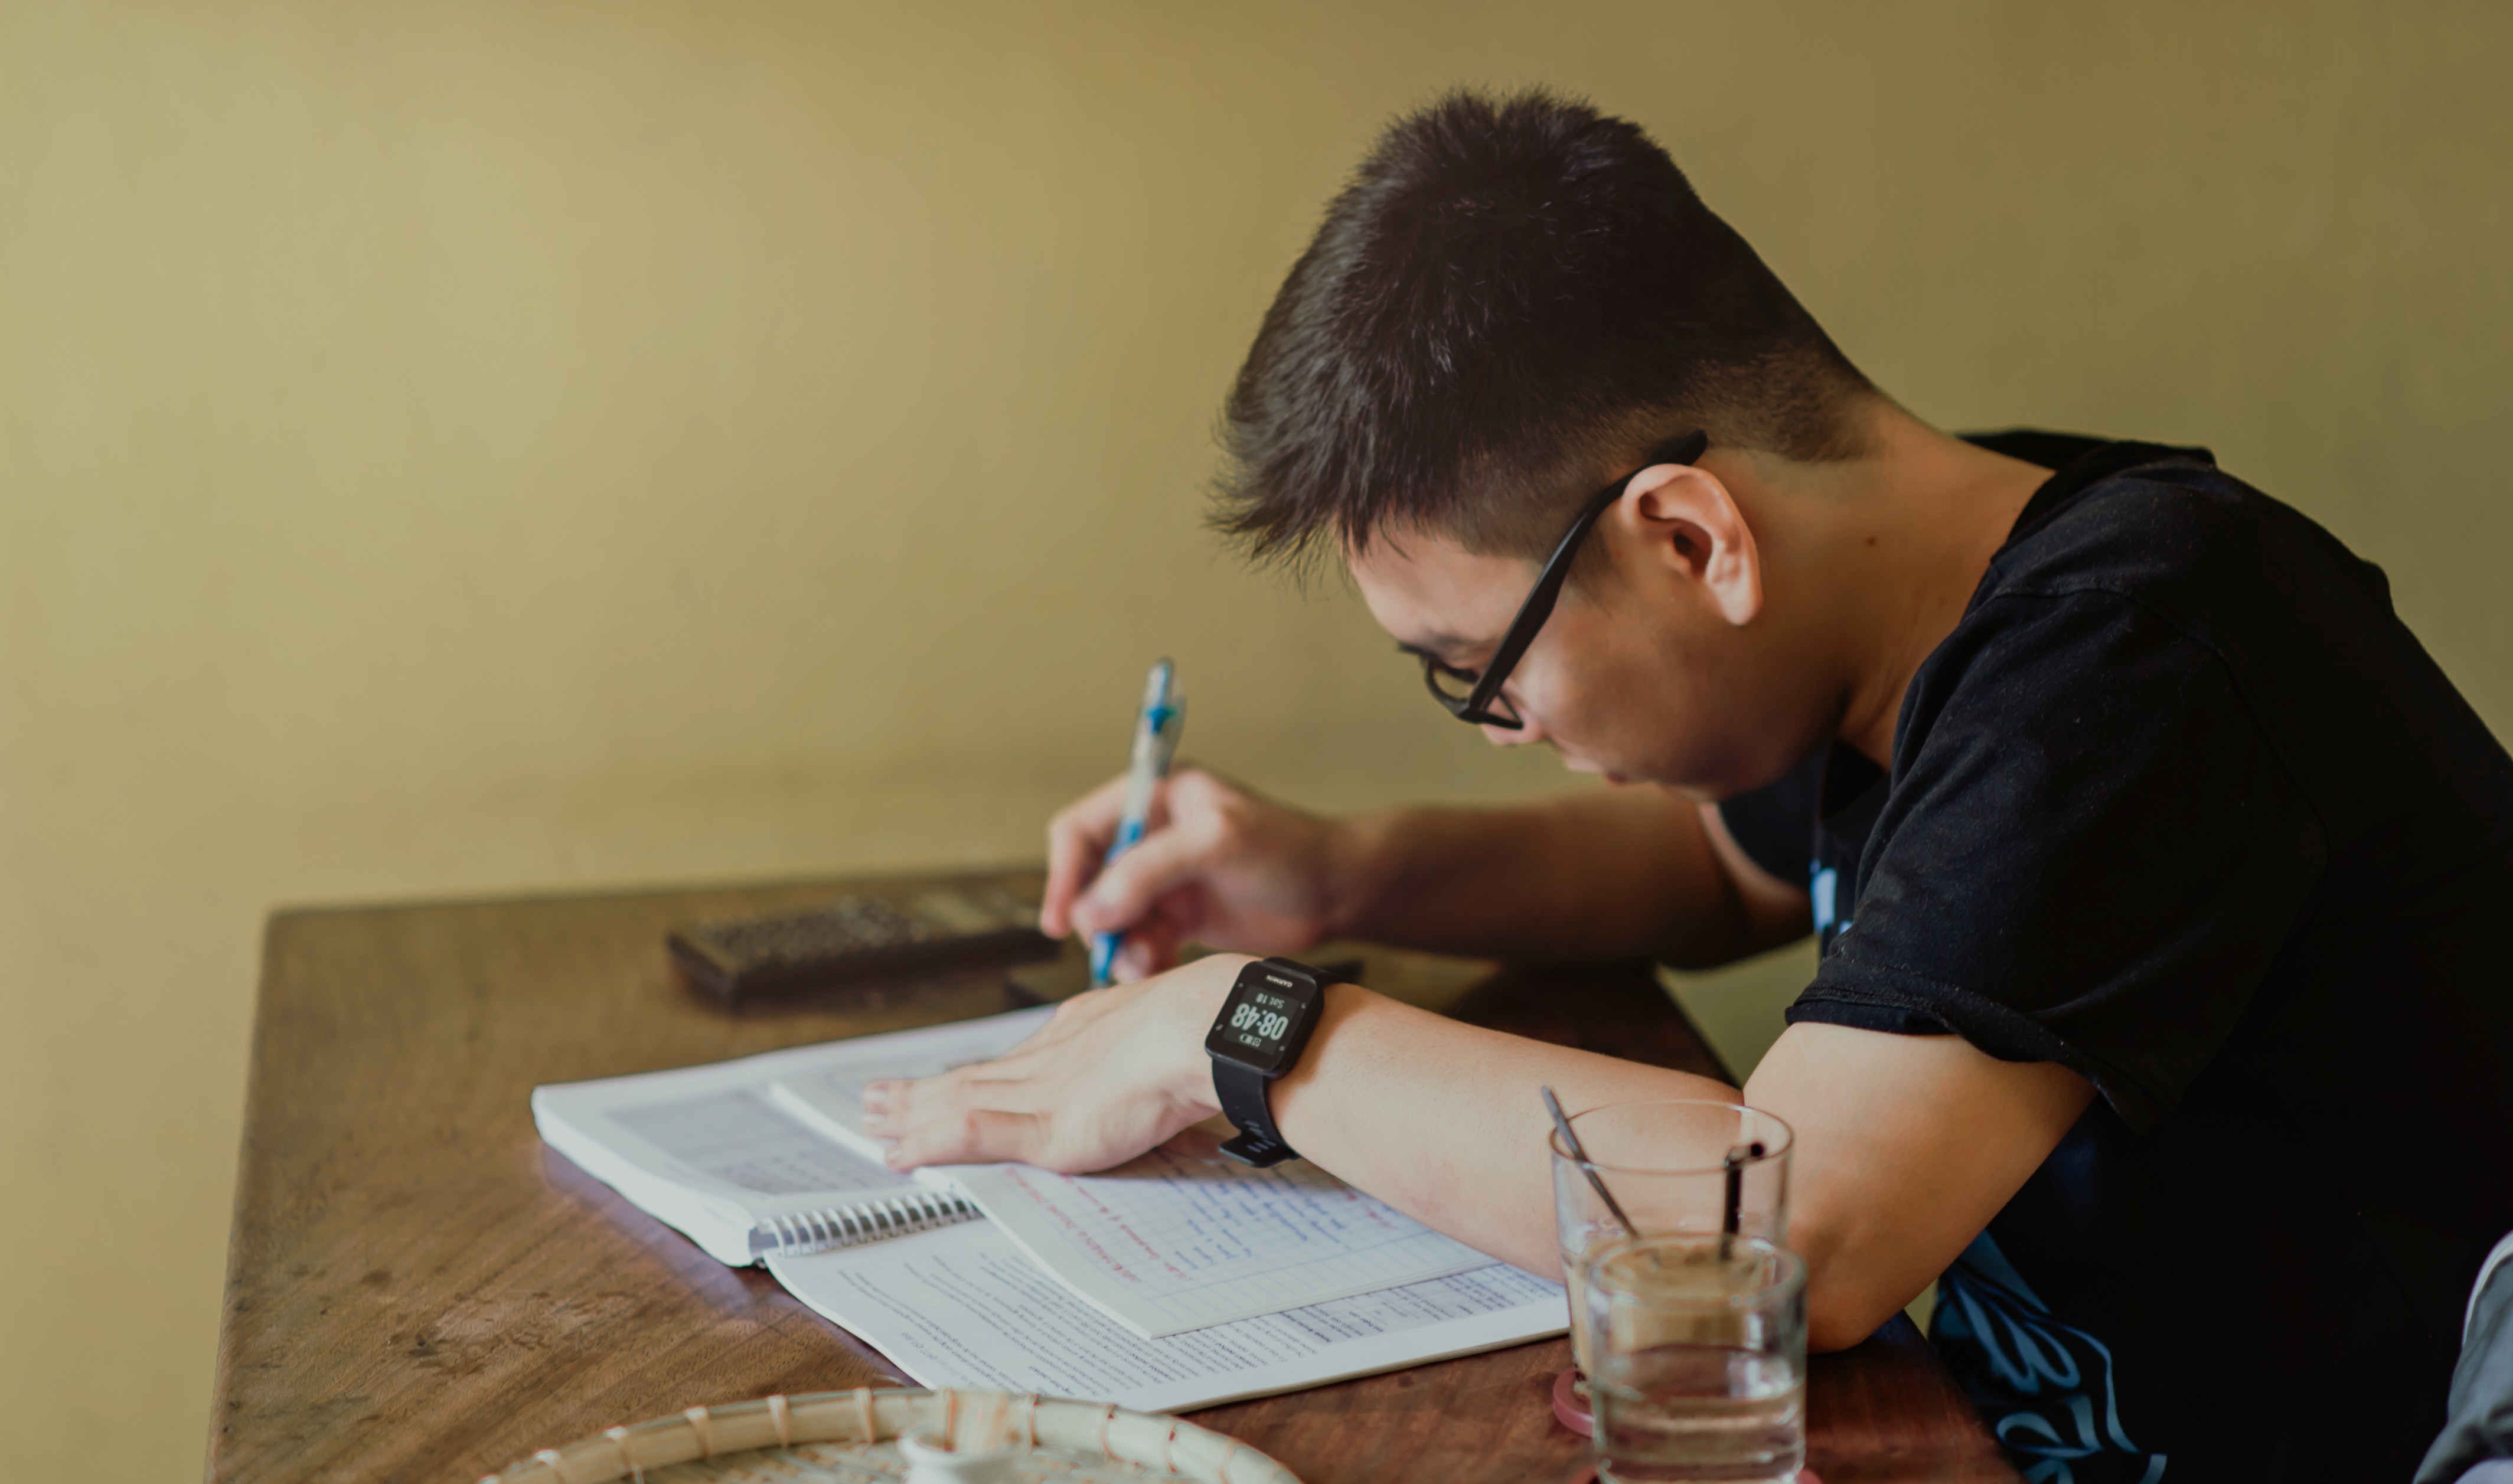
writing instrument accessory, writing, homework, learning, sitting, glasses, drawing